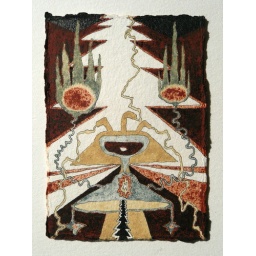
drawing by Nathan Hayden, 2009-2010, approximately 3&amp;quot; inches x 2&amp;quot; inches, ink and earth and plant pigmented watercolor on paper